1950 United States Senate election in California

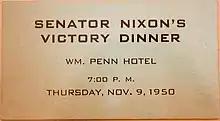
Ticket for Nixon's victory dinner

On September 10, Eleanor Roosevelt, the late president's widow and the gubernatorial candidate's mother, arrived in California for a quick campaign swing to support her son and Douglas before she had to return to New York as a delegate to the United Nations. Douglas hoped that the former first lady's visit would mark a turning point in the campaign. At a Democratic rally featuring Mrs. Roosevelt the next day in Long Beach, Nixon workers first handed out a flyer headed "Douglas–Marcantonio Voting Record", printed with dark ink on pink paper. The legal-size flyer compared the voting records of Douglas and Marcantonio, principally in the area of national security, and concluded that they were indistinguishable. In contrast, the flyer said, Nixon had voted entirely in opposition to the "Douglas–Marcantonio Axis". It implied that sending Douglas to the Senate would be no different from electing Marcantonio, and asked if that was what Californians wanted. The paper soon became known as the "Pink Sheet". Chotiner later stated that the color choice was made at the print shop when campaign officials approved the final copy, and "for some reason or other it just seemed to appeal to us for the moment". An initial print run of 50,000 was soon followed by a reprint of 500,000, distributed principally in heavily populated Southern California.